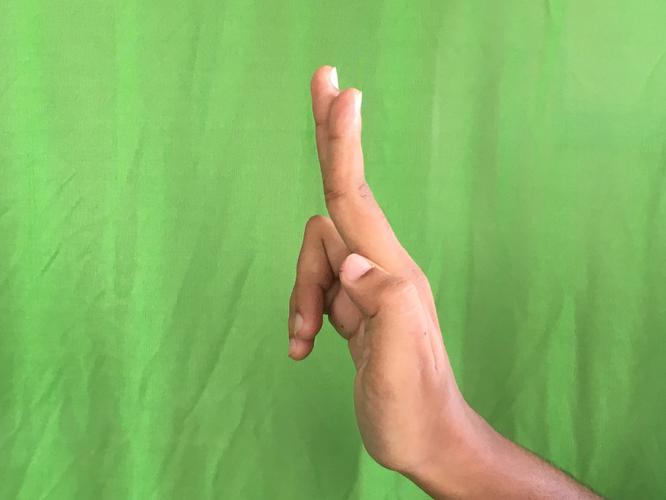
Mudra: Ardhapathaka
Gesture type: single_hand